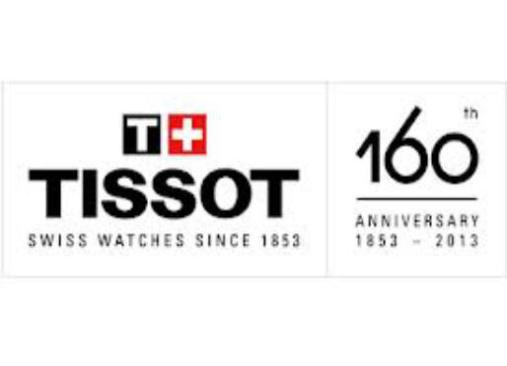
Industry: Clothes